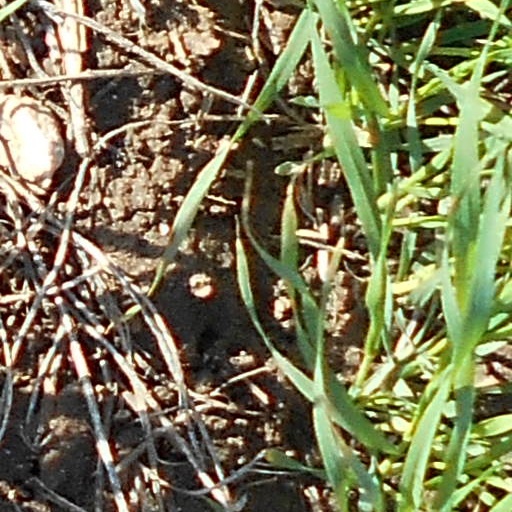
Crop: wheat